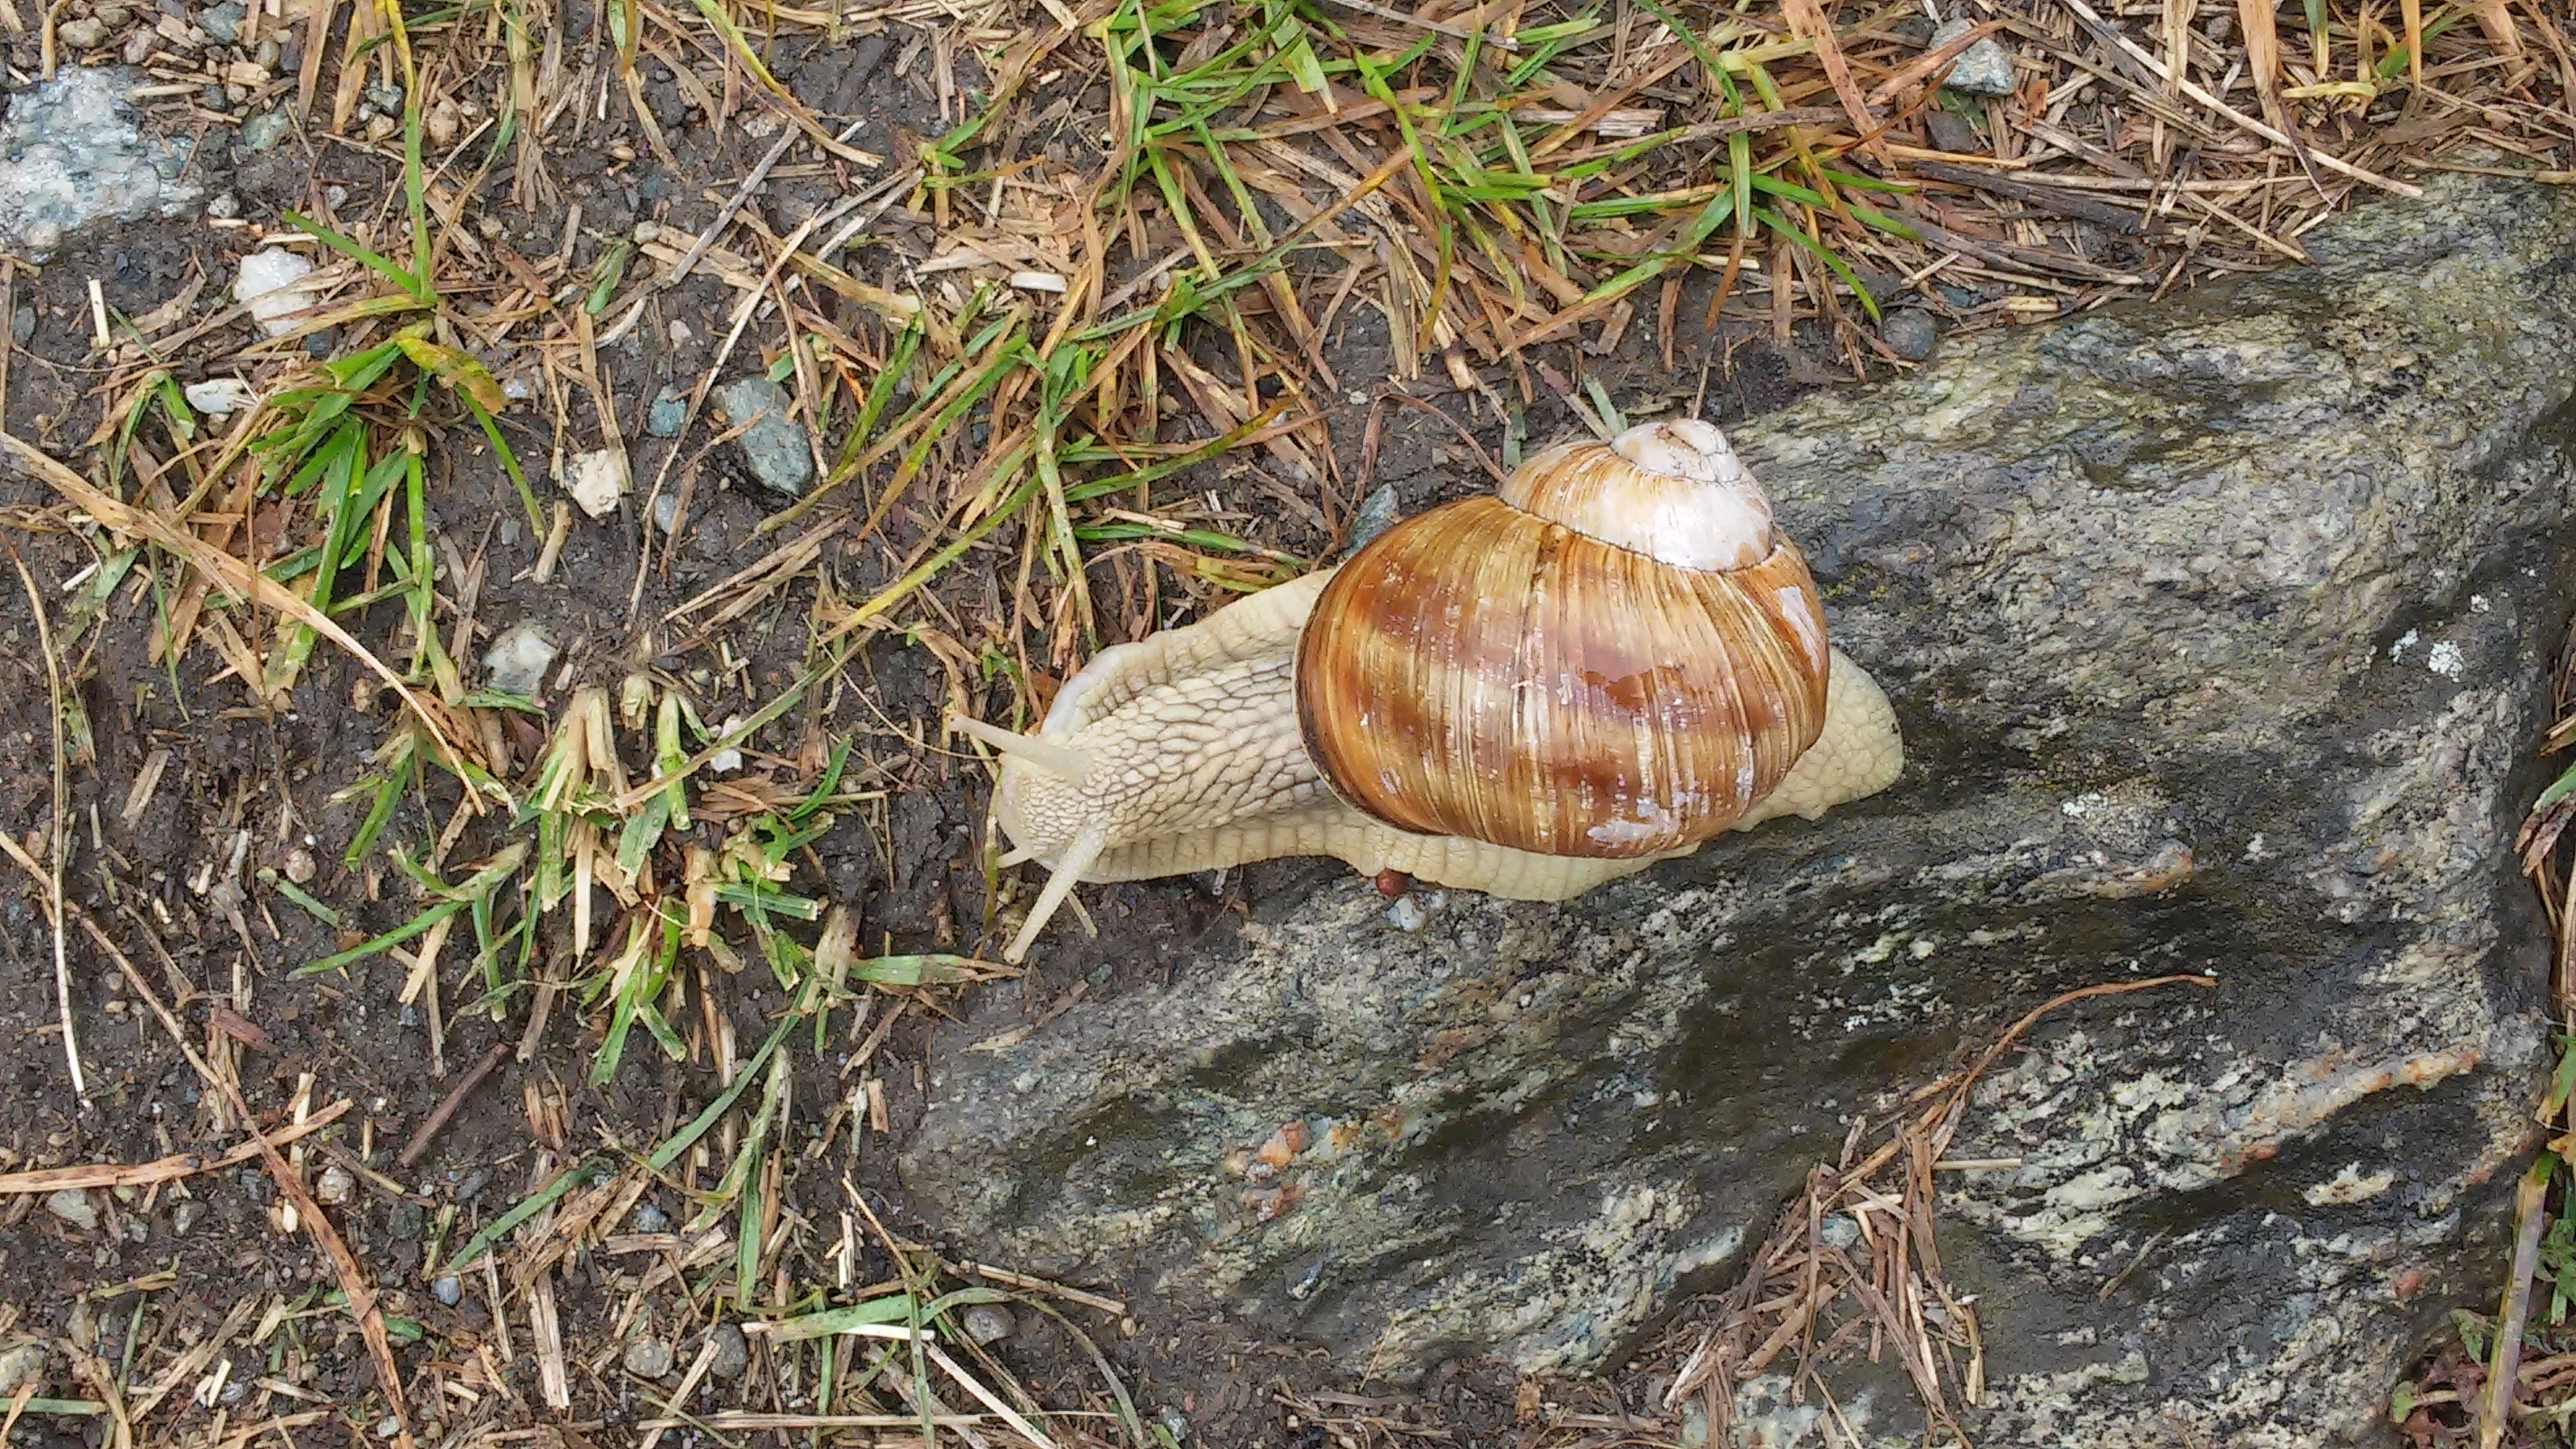
wildlife, fauna, invertebrate, snail, alps, prado, slow, molluscs, schnecken, sea snail, penny bun, snails and slugs